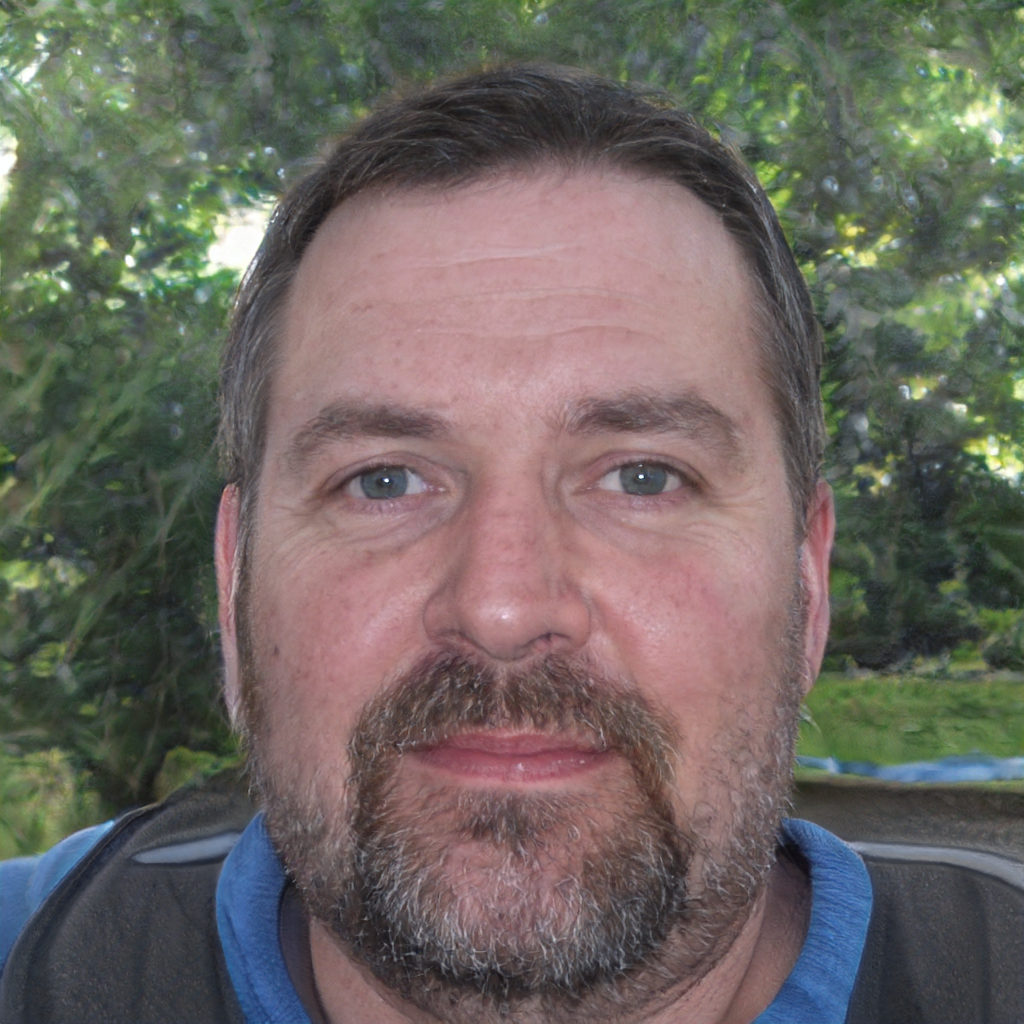
Label: No Watermark